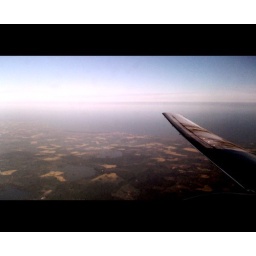
Dramatic views from an airplane flying in to Stockholm, Sweden. Taken with my iPhone, enhanced by CameraBag.